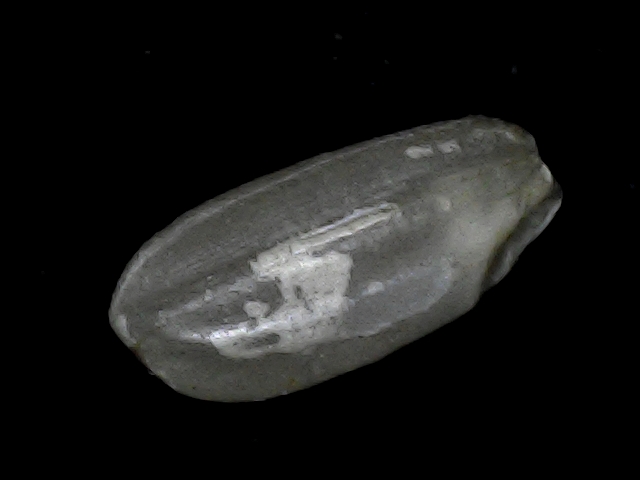
Rice variety: BD33